Austin Powers Pinball

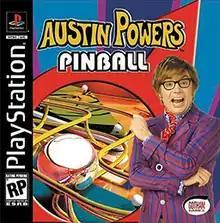
North American PlayStation cover art

Austin Powers Pinball is a pinball-based video game released in 2002 and 2003 for PlayStation and Windows. The game is thematically based on the first two installments in the "Austin Powers" series of films. It features two playable pinball machines: one for the original movie, "", and one for the second movie, "". The third film, "Austin Powers in Goldmember", was released months before "Pinball" but is not featured.